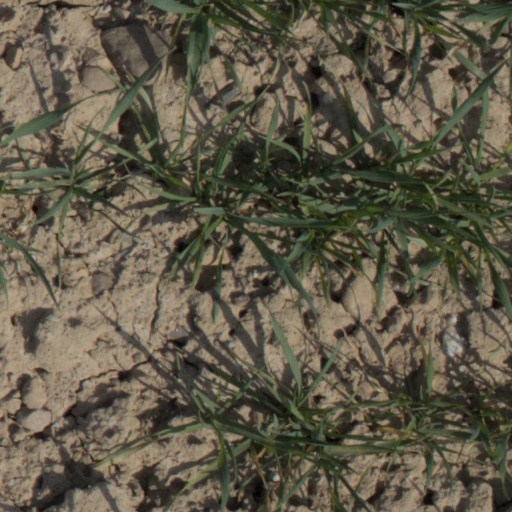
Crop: wheat